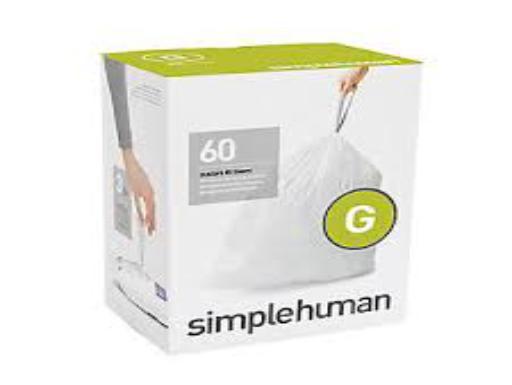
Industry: Necessities